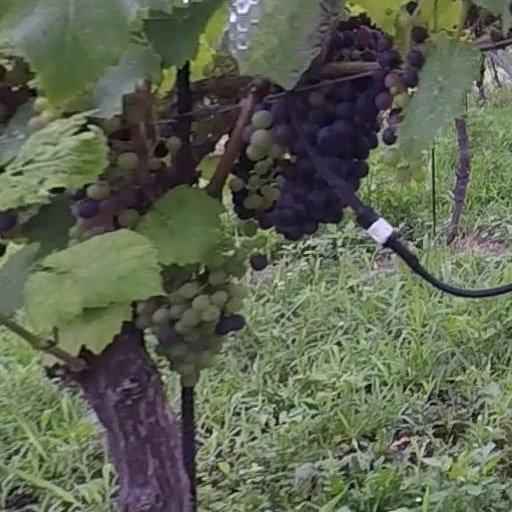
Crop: grape